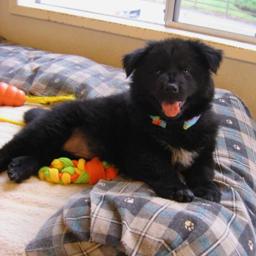
Animal: dogs